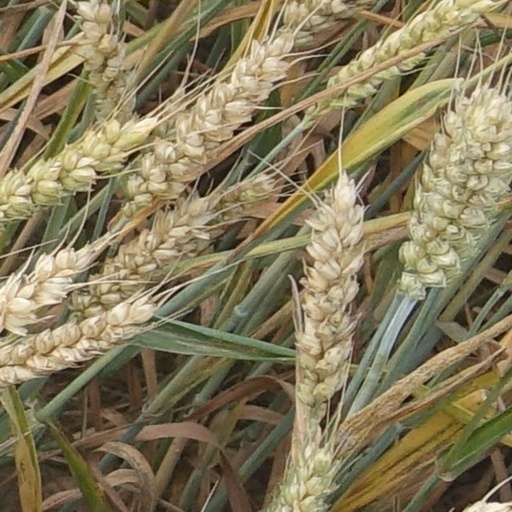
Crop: wheat